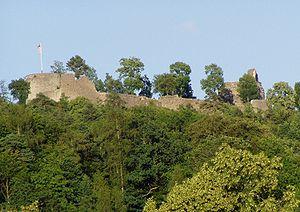
Le château de Botenlauben est un château en ruines est situé dans Reiterswiesen, un quartier de Bad Kissingen, une station thermale bavaroise en Allemagne.